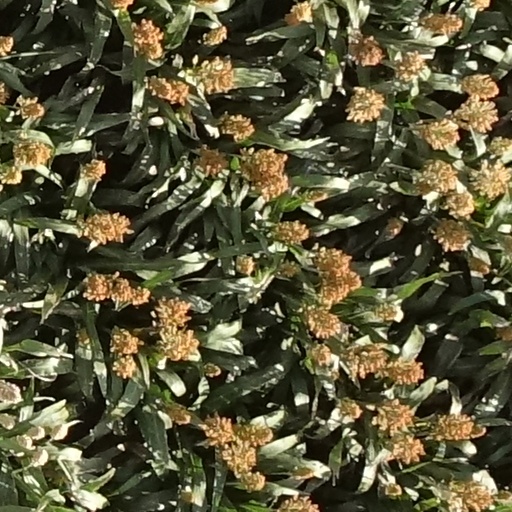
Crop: sorghum